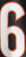
Number: 6